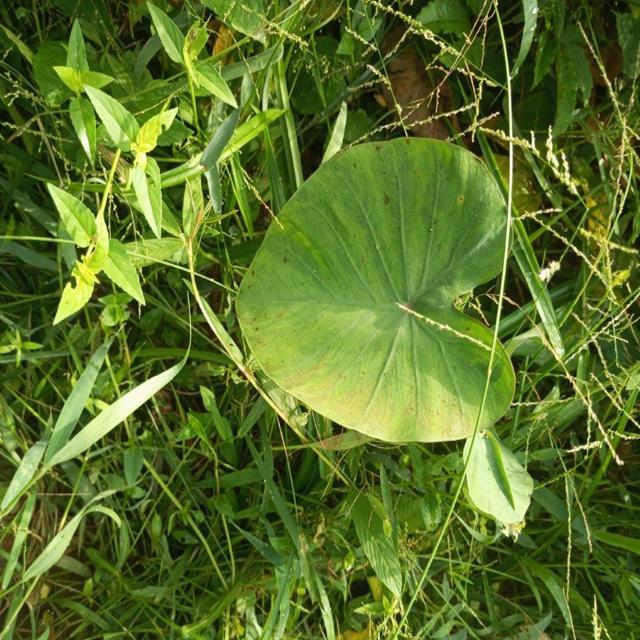
Label: Healthy